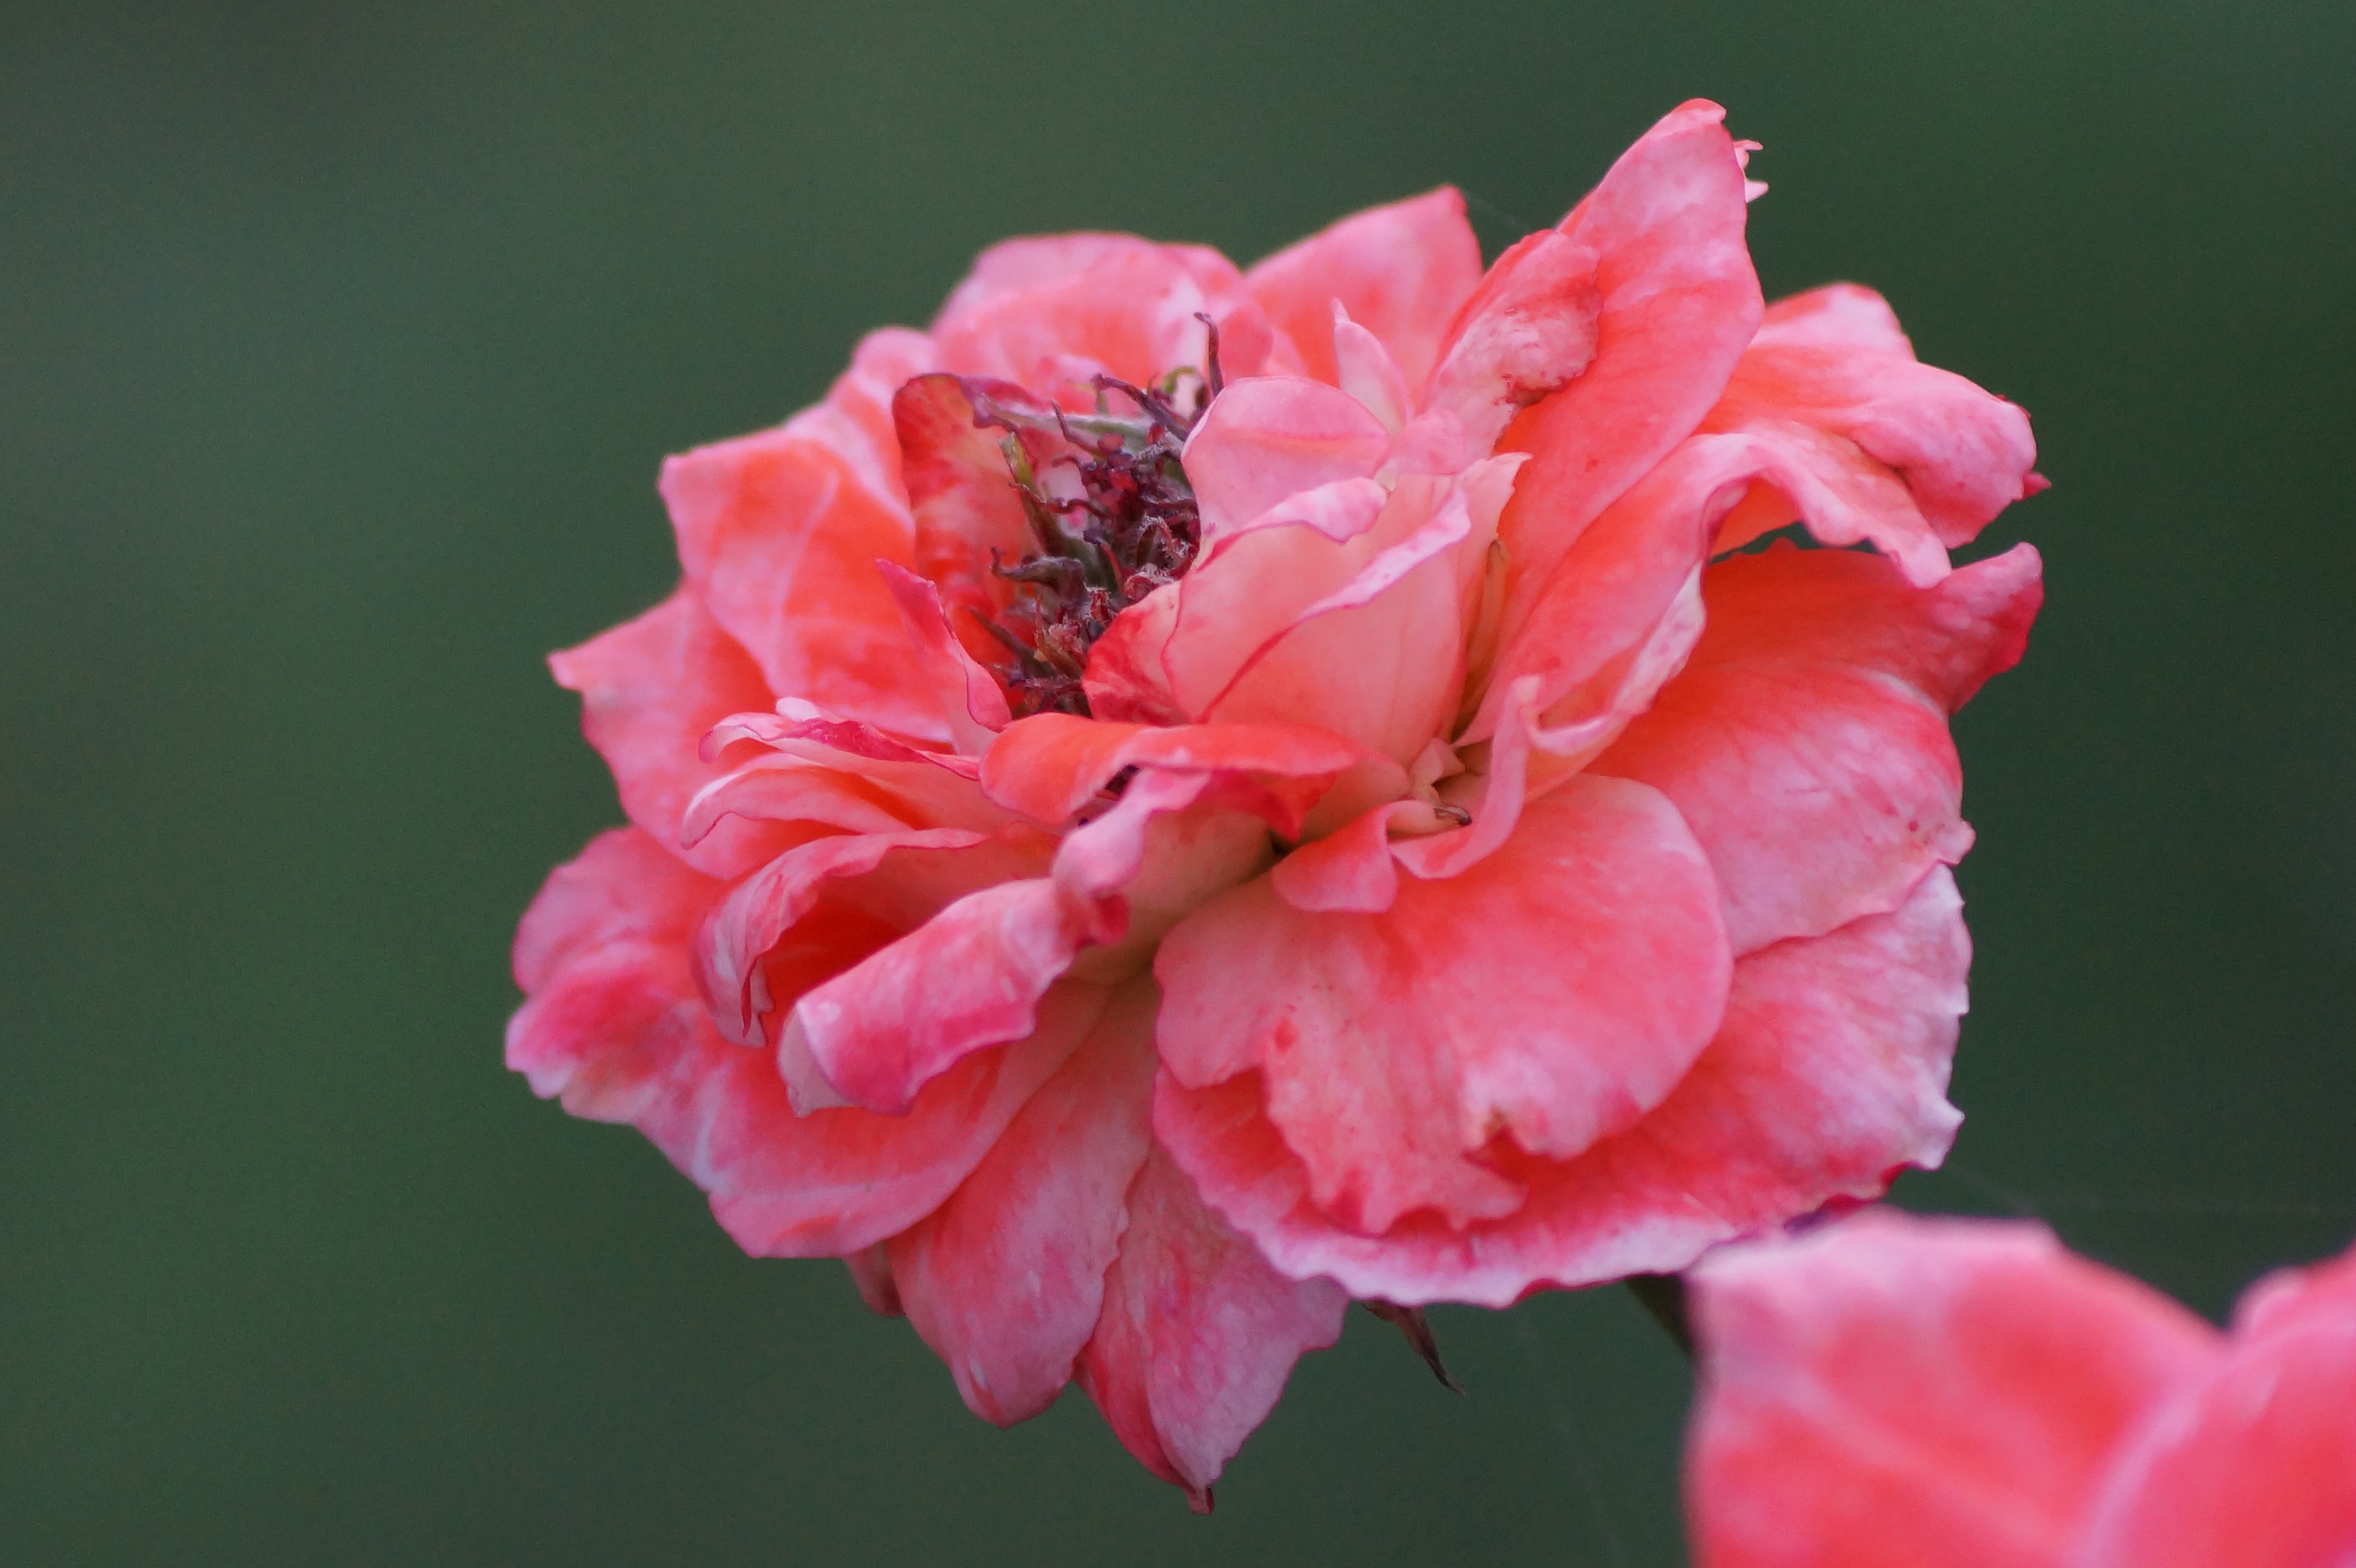
nature, blossom, light, plant, white, flower, petal, floral, rose, spring, red, macro, natural, colorful, garden, pink, close, flora, gardening, shrub, bright, floribunda, macro photography, pink flowers, flowering plant, garden roses, rose family, land plant